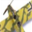
Label: airplane